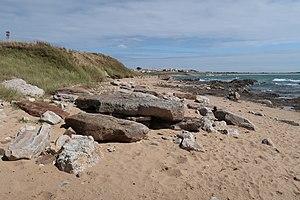
Dolmen dégradé situé à la pointe de l'Herbaudière.
Le dolmen de la pointe de l'Herbaudière est situé à Noirmoutier-en-l'Île, dans le département français de la Vendée.
Cet article recense les monuments historiques de Noirmoutier-en-l'Île, dans le département de Vendée, en France.